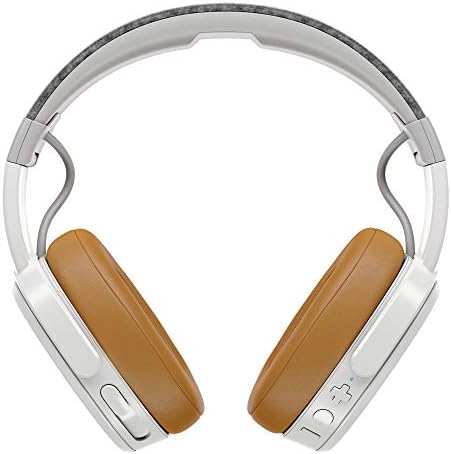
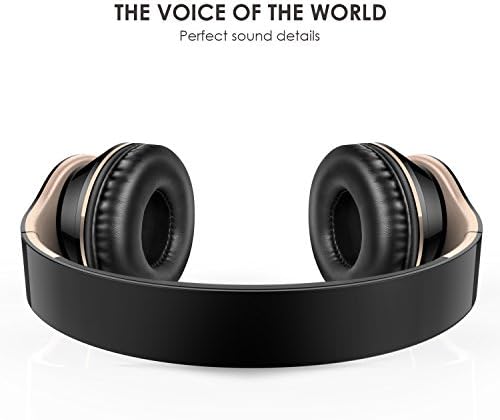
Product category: headphones
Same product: no